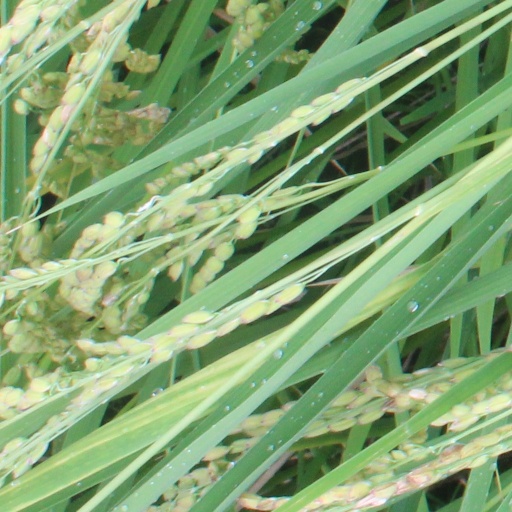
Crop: rice